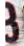
Number: 3